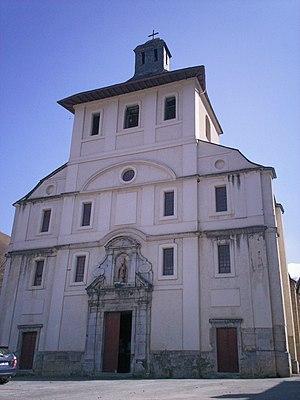
Accous est une commune française du Béarn, située dans le département des Pyrénées-Atlantiques en région Nouvelle-Aquitaine.